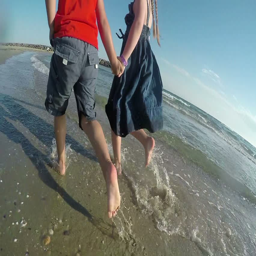
girl and boy running through the water at the beach holding hands